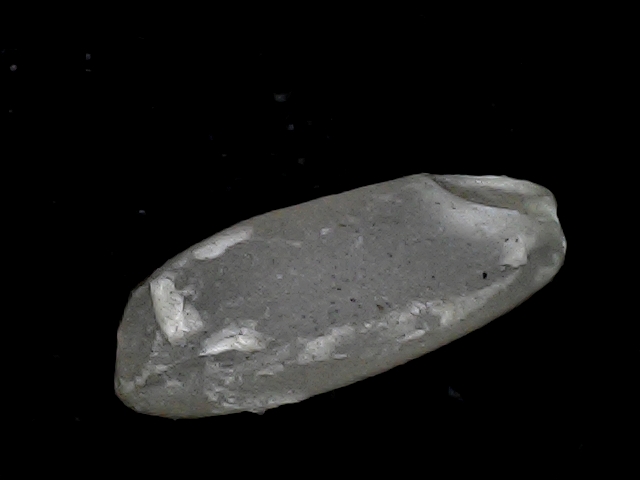
Rice variety: BD93